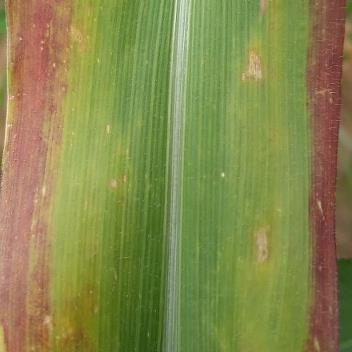
Crop: Maize
Condition: abiotic-disease-d